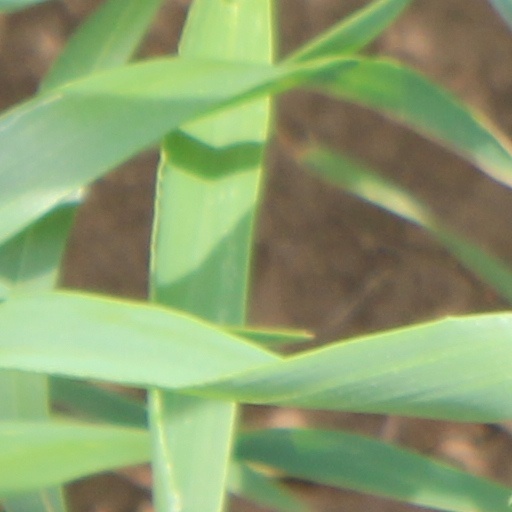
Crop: wheat